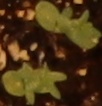
Label: Flax